Roads in Botswana

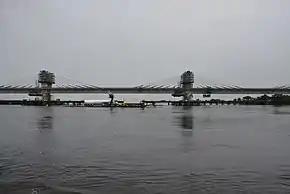
Kazungula Bridge, connecting Botswana and Zambia

Botswana has a network of roads, of varied quality and capacity, totaling about . Of these, are paved. This includes of motorways. The remaining worth of roads are unpaved. Road distances are shown in kilometers and Botswana speed limits are indicated in kilometers per hour (kph) or by the use of the national speed limit (NSL) symbol. Some vehicle categories have various lower maximum limits enforced by speed limits, for example trucks.